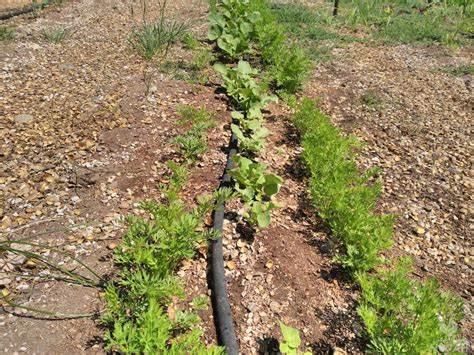
Hii ni ardhi yenye udongo na changarawe ikiwa na mimea michache iliyosambaa. Kuna mkondo mwembamba au ufa unaopita katikati ukionekana kama mto mdogo au mpasuko wa ardhi.